Finland at the 2020 Summer Olympics

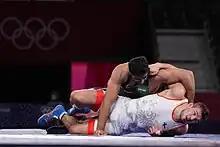
Men's Greco-Roman 97 kg – Mohammad Hadi Saravi against Arvi Savolainen

Finnish athletes further achieved the entry standards, either by qualifying time or by world ranking, in the following track and field events (up to a maximum of 3 athletes in each event):